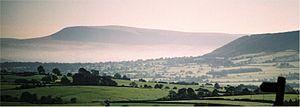
Au fond: Pendle Hill, une colline du Lancastre, Angleterre. Sur la droite, la partie est de Longridge Fell, séparé de Pendle Hill par la vallée Ribble. Español: Pendle Hill, en Lancashire, Inglaterra
Les procès des sorcières de Pendle en 1612 font partie des procès de sorcières les plus célèbres de l'histoire anglaise, et sont parmi les mieux documentés du XVIIᵉ siècle. Les douze accusées vivaient dans la région de Pendle Hill, dans le comté du Lancashire, et furent accusées du meurtre de dix personnes par acte de sorcellerie. Toutes, sauf deux, ont été jugées aux assizes de Lancaster les 18 et 19 août 1612, en même temps que les sorcières de Samlesbury et d'autres, lors d'une série de procès qui devint célèbre sous le nom de « Procès des sorcières du Lancastre ». L'une d'entre elles fut jugée aux assises de York le 27 juillet 1612, et la dernière mourut en prison. Des onze personnes envoyées en justice — neuf femmes et deux hommes —, dix furent jugées coupables et exécutées par pendaison. Seule une personne fut considérée non coupable.
Pendle Hill est une colline ayant donné son nom au district de Pendle en Angleterre. Son sommet se trouve à 557 mètres d'altitude.